Museum of Northern British Columbia

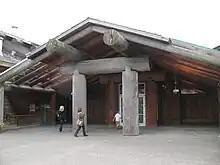

The Museum of Northern British Columbia is a museum in Prince Rupert, British Columbia, Canada.